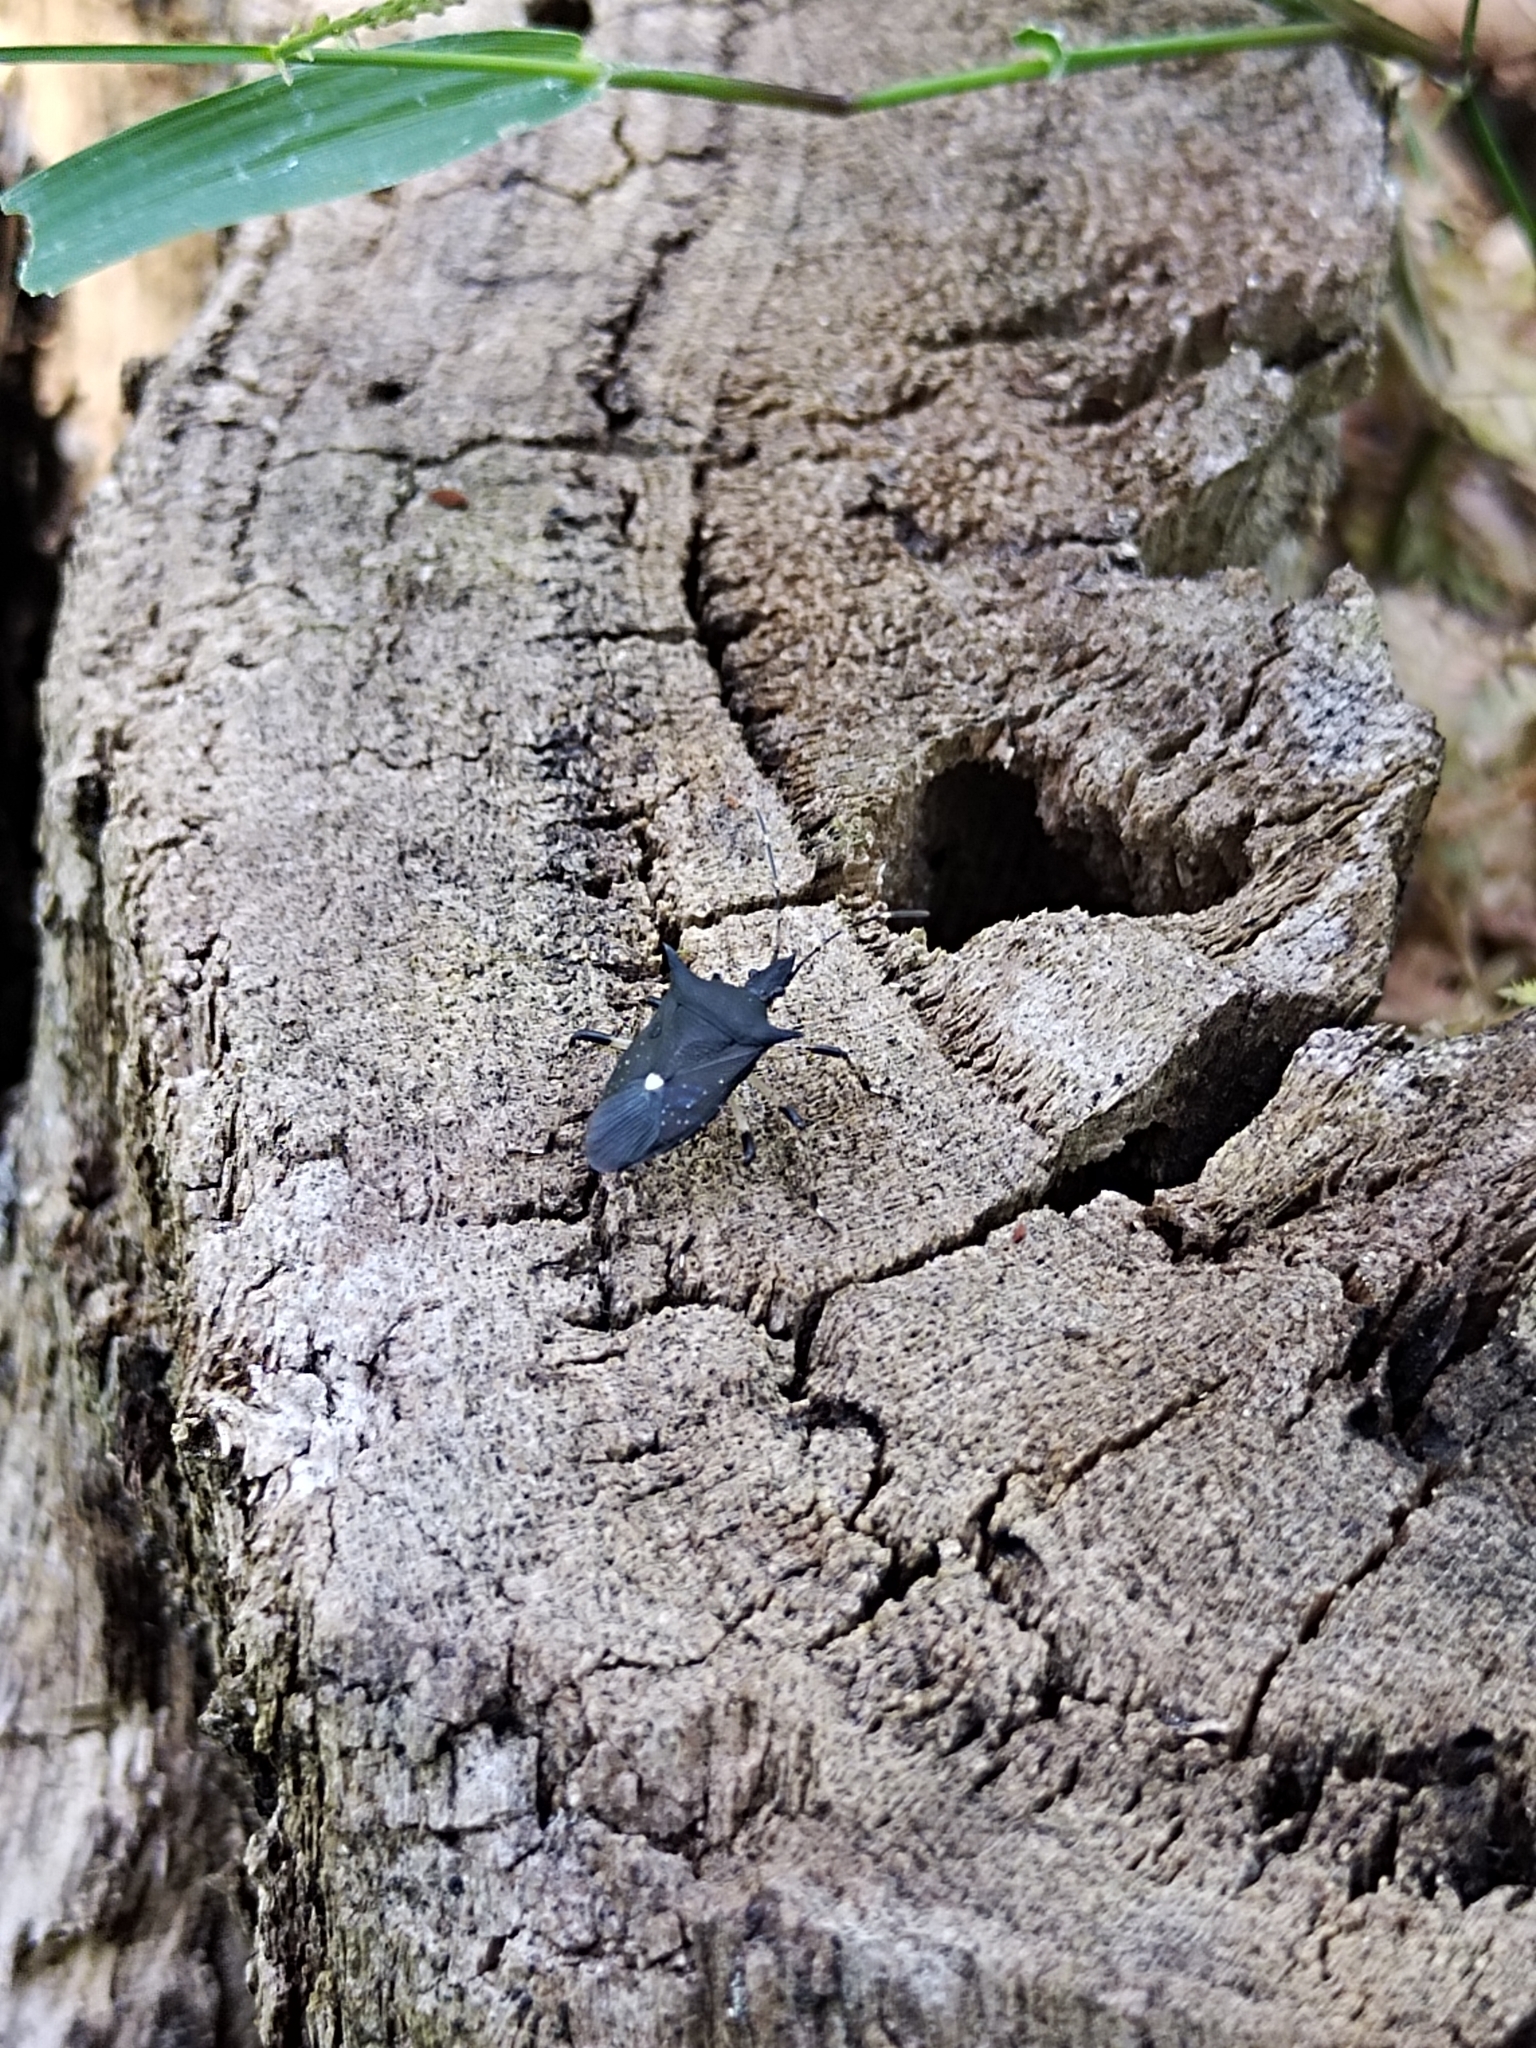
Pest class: stink_bug